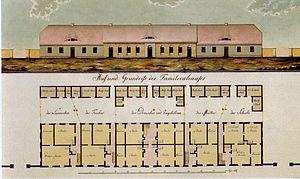
Paretz est un ancien village, aujourd'hui partie de la ville de Ketzin, à une quarantaine de kilomètres à l'ouest de Berlin. Il fait partie de l'arrondissement du Pays de la Havel dans le Brandebourg. Le Kronprinz, futur Frédéric-Guillaume III de Prusse, acquiert le domaine à la fin du XVIIIᵉ siècle et reconstruit le village, ainsi que le château, le château de Paretz, dans le style classique, pour en faire sa résidence d'été.